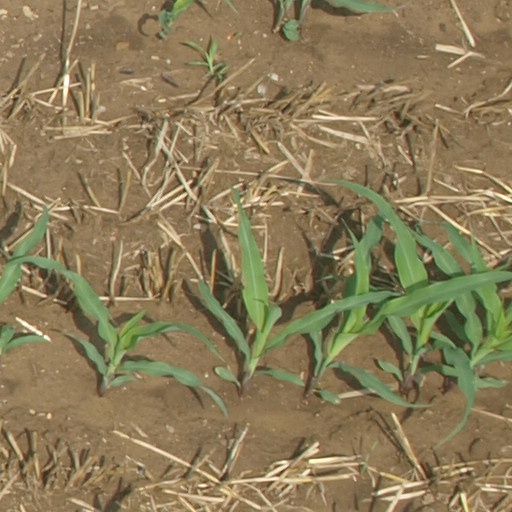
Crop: maize; corn